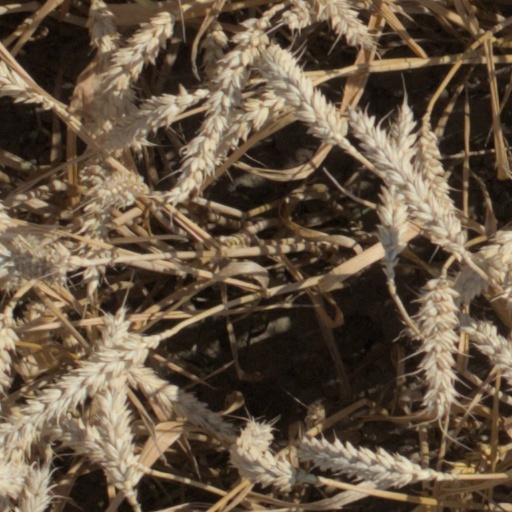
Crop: wheat